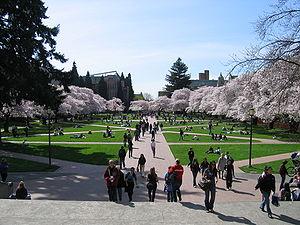
L’université de Washington, surnommée U-Dub par ses étudiants, est une grande université publique de recherche située dans l'État de Washington. Le campus principal se trouve à Seattle, et ses deux autres campus sont situés à Tacoma et Bothell.